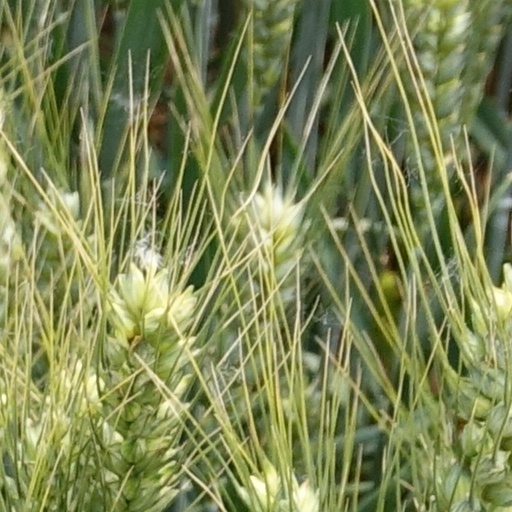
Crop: wheat